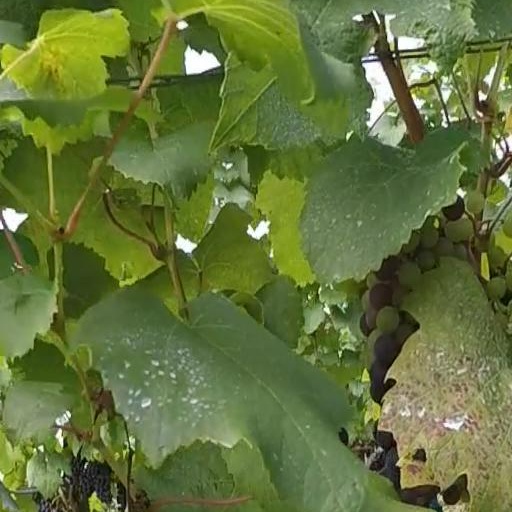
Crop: grape